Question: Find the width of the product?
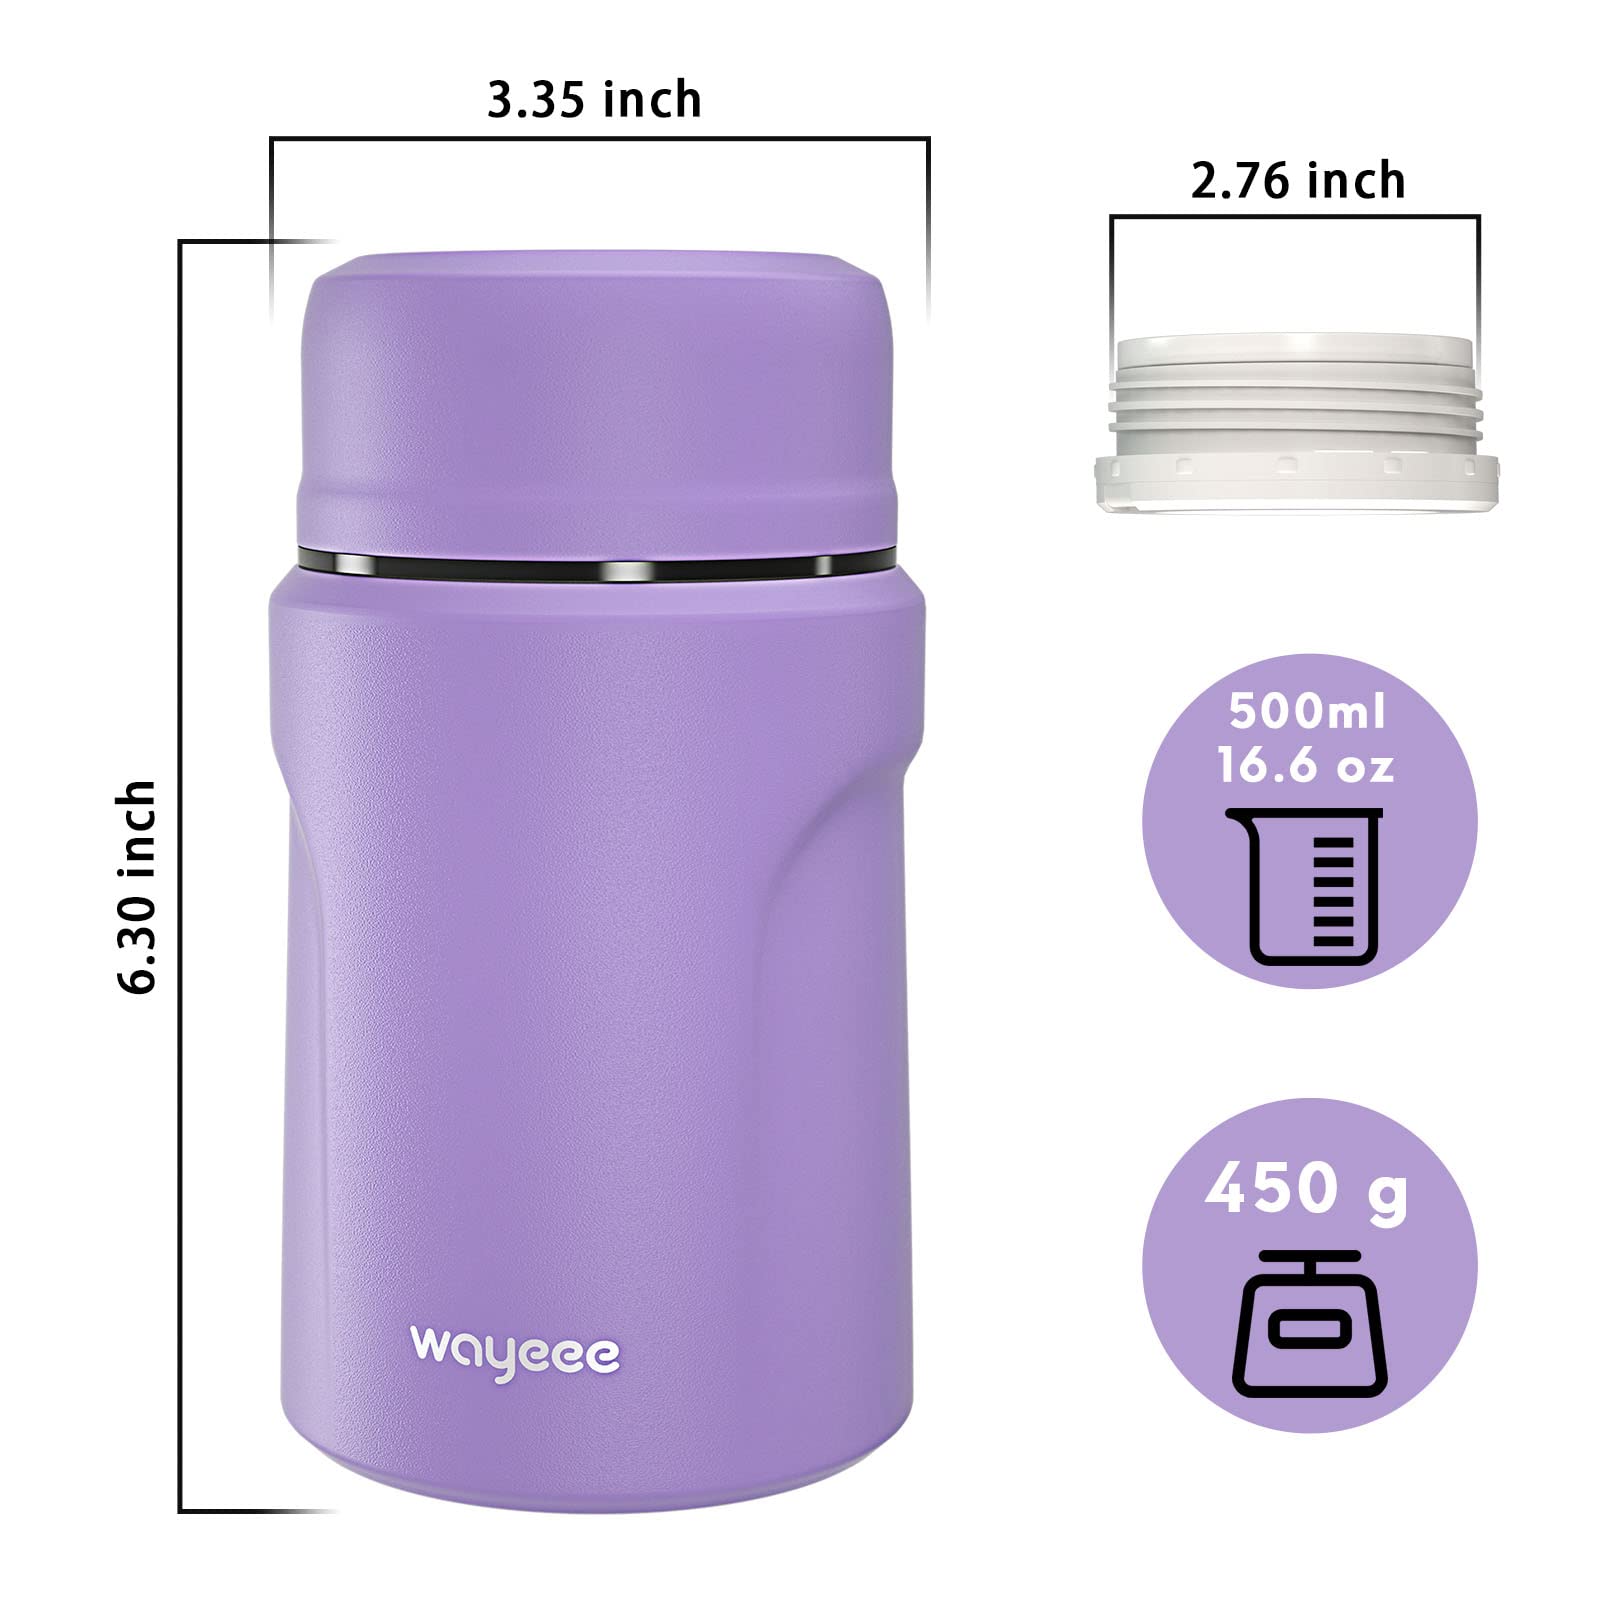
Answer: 3.35 inch